Glycerius

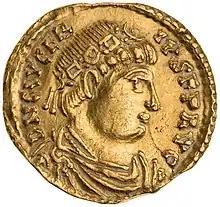
"Solidus" of Glycerius marked:

Glycerius (died after 474) was Roman emperor of the West from 473 to 474. He served as (commander of the palace guard) during the reign of Olybrius, until Olybrius died in November 472. After a four-month interregnum, Glycerius was proclaimed as emperor in March 473 by Gundobad, the (master of soldiers) and power behind the throne. Very few of the events of his reign are known other than that an attempted invasion of Italy by the Visigoths was repelled by local commanders, diverting them to Gaul. Glycerius also prevented an invasion by the Ostrogoths through diplomacy, including a gift of 2,000 .